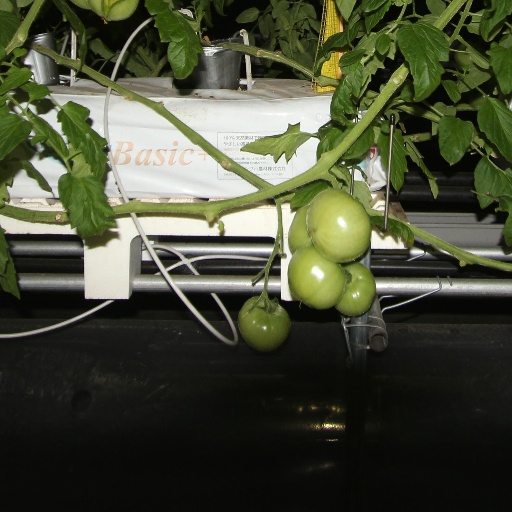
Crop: tomato